List of birds of Glacier National Park (U.S.)

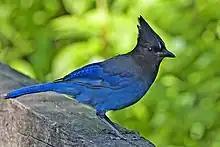
Steller's jay

The family Corvidae includes crows, ravens, jays, choughs, magpies, treepies, nutcrackers, and ground jays. Corvids are above average in size among the Passeriformes, and some of the larger species show high levels of intelligence. Seven species have been recorded in the park.